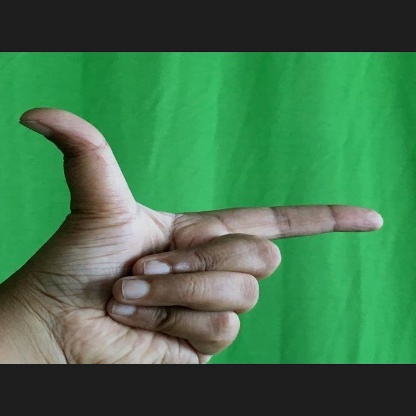
Mudra: Chandrakala